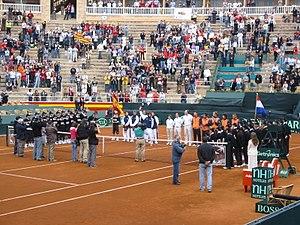
Coupe Davis 2004
Les arènes de Palma, aussi connues sous le nom de Colisée baléare, sont des équipements dédiés à la tauromachie et notamment aux spectacles tels que les corridas. Elles sont situées au sein de la ville de Palma, capitale de Majorque ainsi que de la communauté autonome espagnole des Iles Baléares. Leur accès se fait par l'avenue Gaspar Bennassar dans le quartier des Arènes, au sein du district nord de la ville, et font partie du patrimoine culturel historique de la ville de Palma.